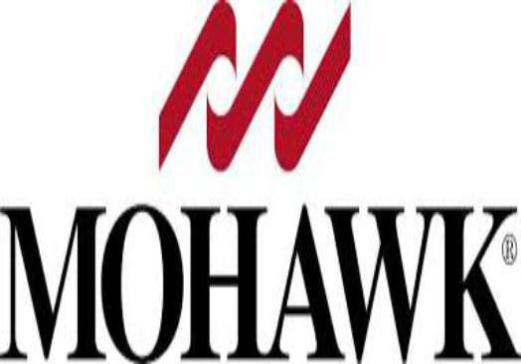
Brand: mohawk-1
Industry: Leisure